David Hare (philanthropist)

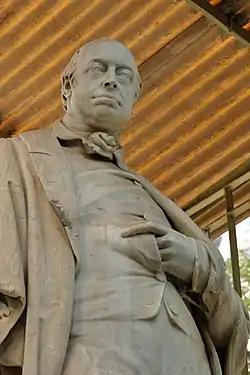
Statue of David Hare by E.H. Baily at Hare School

David Hare (1775 – 1 June 1842) was a Scottish watchmaker, philanthropist, and educationist in Bengal, India (see East India Company and their rule in India). He founded many educational institutions in Calcutta (now Kolkata), such as the Hindu School, and Hare School and helped in founding Presidency College.